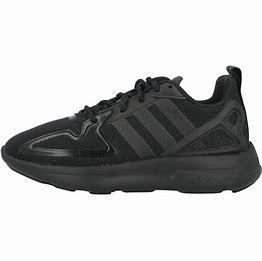
Brand: Adidas
Model: ZX 2K Flux